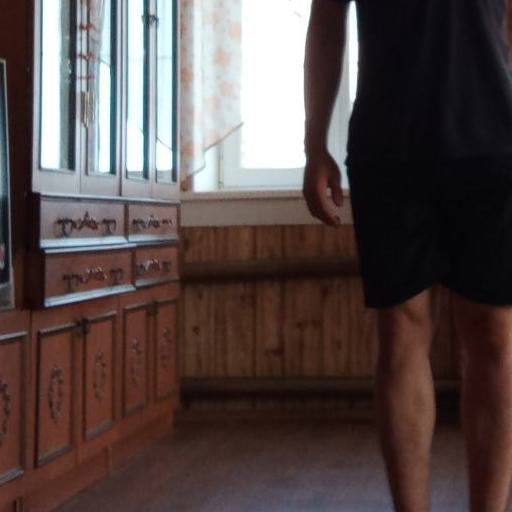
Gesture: no_gesture